Peter Franchot

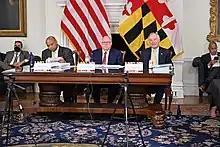
Franchot (right) on the Board of Public Works with State Treasurer Dereck E. Davis (left) and Governor Larry Hogan (center), 2022

Franchot, along with the governor and the state treasurer, compose the Board of Public Works — a constitutionally appointed body that oversees many aspects of the state's finances. During his tenure on the Board, Franchot worked to advance initiatives that reform the state's procurement process and practices, including the reduction of single-bid contracts and increased participation among minority and women-owned enterprises.